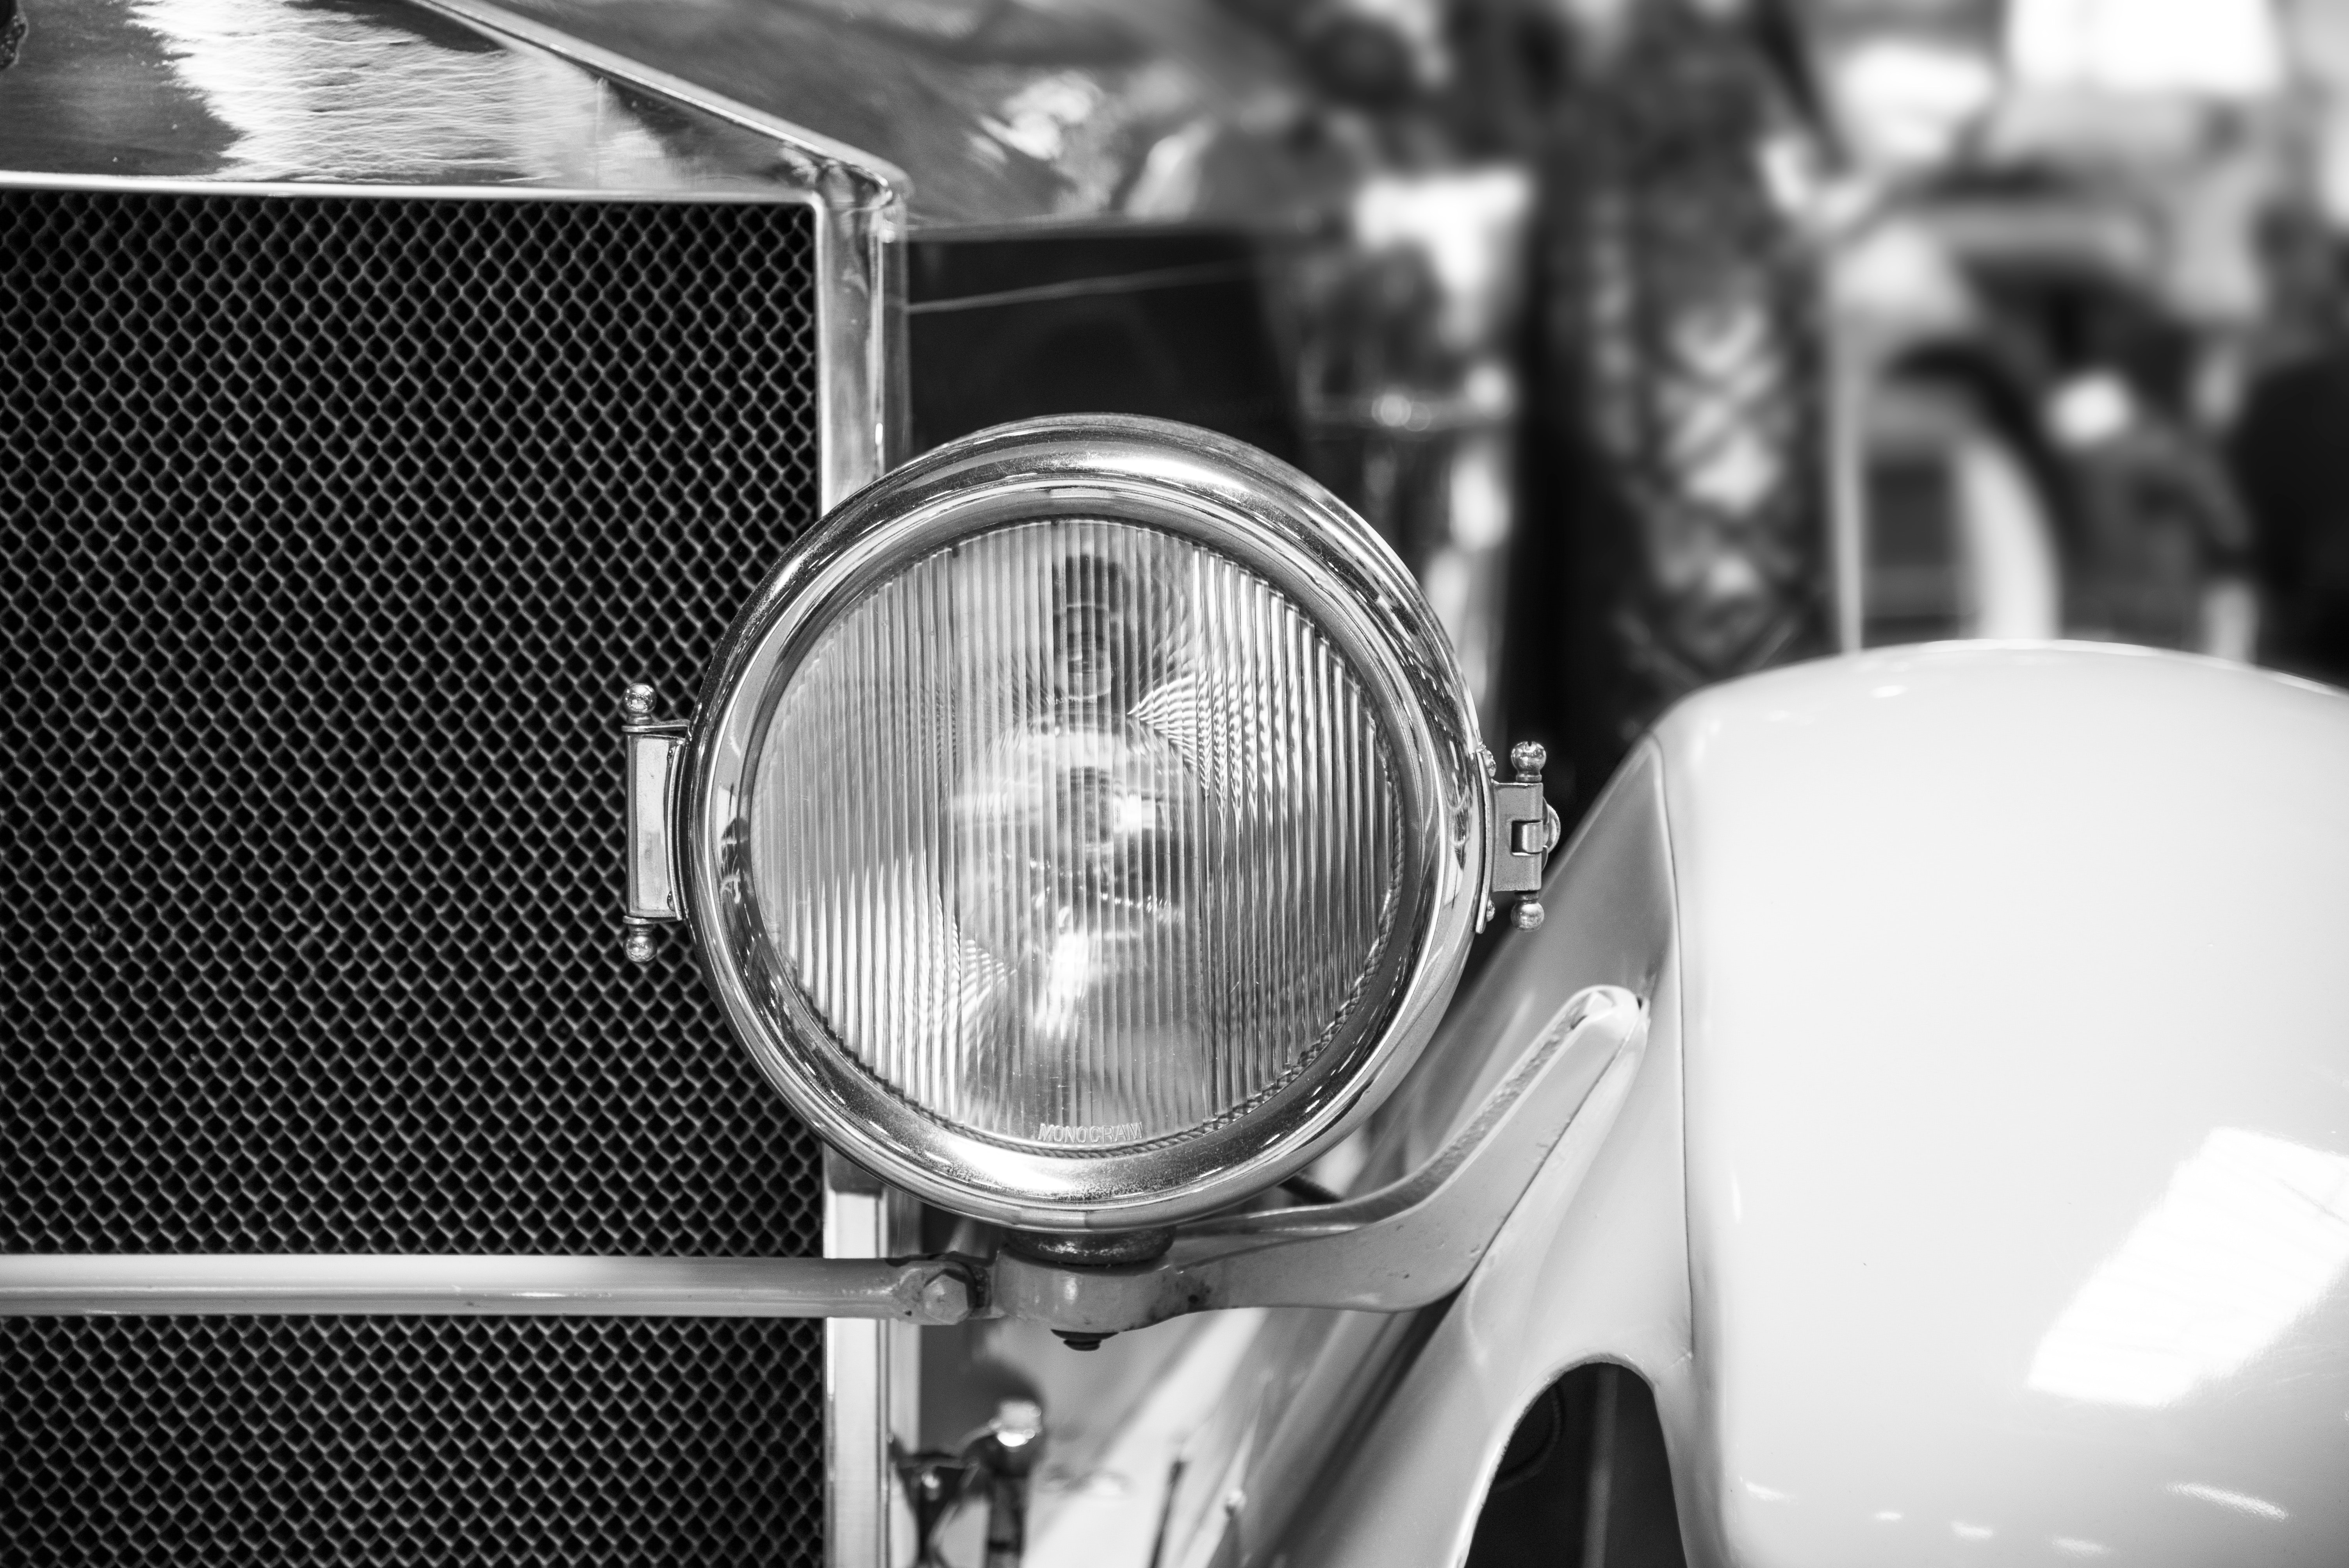
headlamp, motor vehicle, automotive lighting, white, black, vehicle, vintage car, classic, car, light, automotive design, monochrome photography, antique car, black and white, classic car, auto part, monochrome, photography, grille, Automotive fog light, style